Zarf

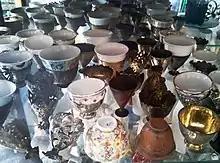
Collection of Ottoman era Turkish coffee zarfs, 18th or 19th century

A zarf (plural: zarfs, zarves; ; Arabic: ) is a cup holder, usually of ornamented metal, for a coffee cup without a handle (demitasse or fincan).